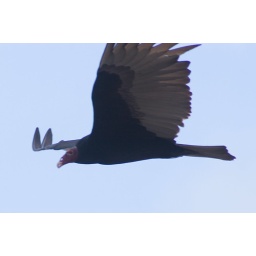
This bird was flying above the Tarcoles river.